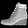
Label: Ankle boot